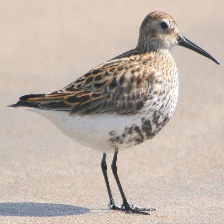
Species: DUNLIN
Scientific name: CALIDRIS ALPINA
ImageNet parent category: red-backed_sandpiper